U.S. Route 23 in Michigan

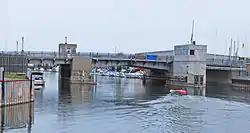
Photograph in Cheboygan of

The second bridge is the Cheboygan Bascule Bridge in Cheboygan. This bascule bridge was built in 1940 over the Cheboygan River as the last of its kind before World War II. It was built as a "two-leaf bridge in a place where a single-leaf bridge probably would have sufficed." The initial construction of the structure was delayed when the contractor died, but it was completed in December 1940. It was the second moveable bridge on the site, replacing an iron swing bridge built in 1877. The structure is long, composed of two spans on either side of the central span; the roadway is wide with four lanes for vehicle traffic. There are also pedestrian sidewalks on either side of the roadway. When the bridge is opened to allow river traffic to pass, boats have a channel for navigation. The bridge was added to the National Register of Historic Places on December 1, 2000, and reconstructed in 2003.